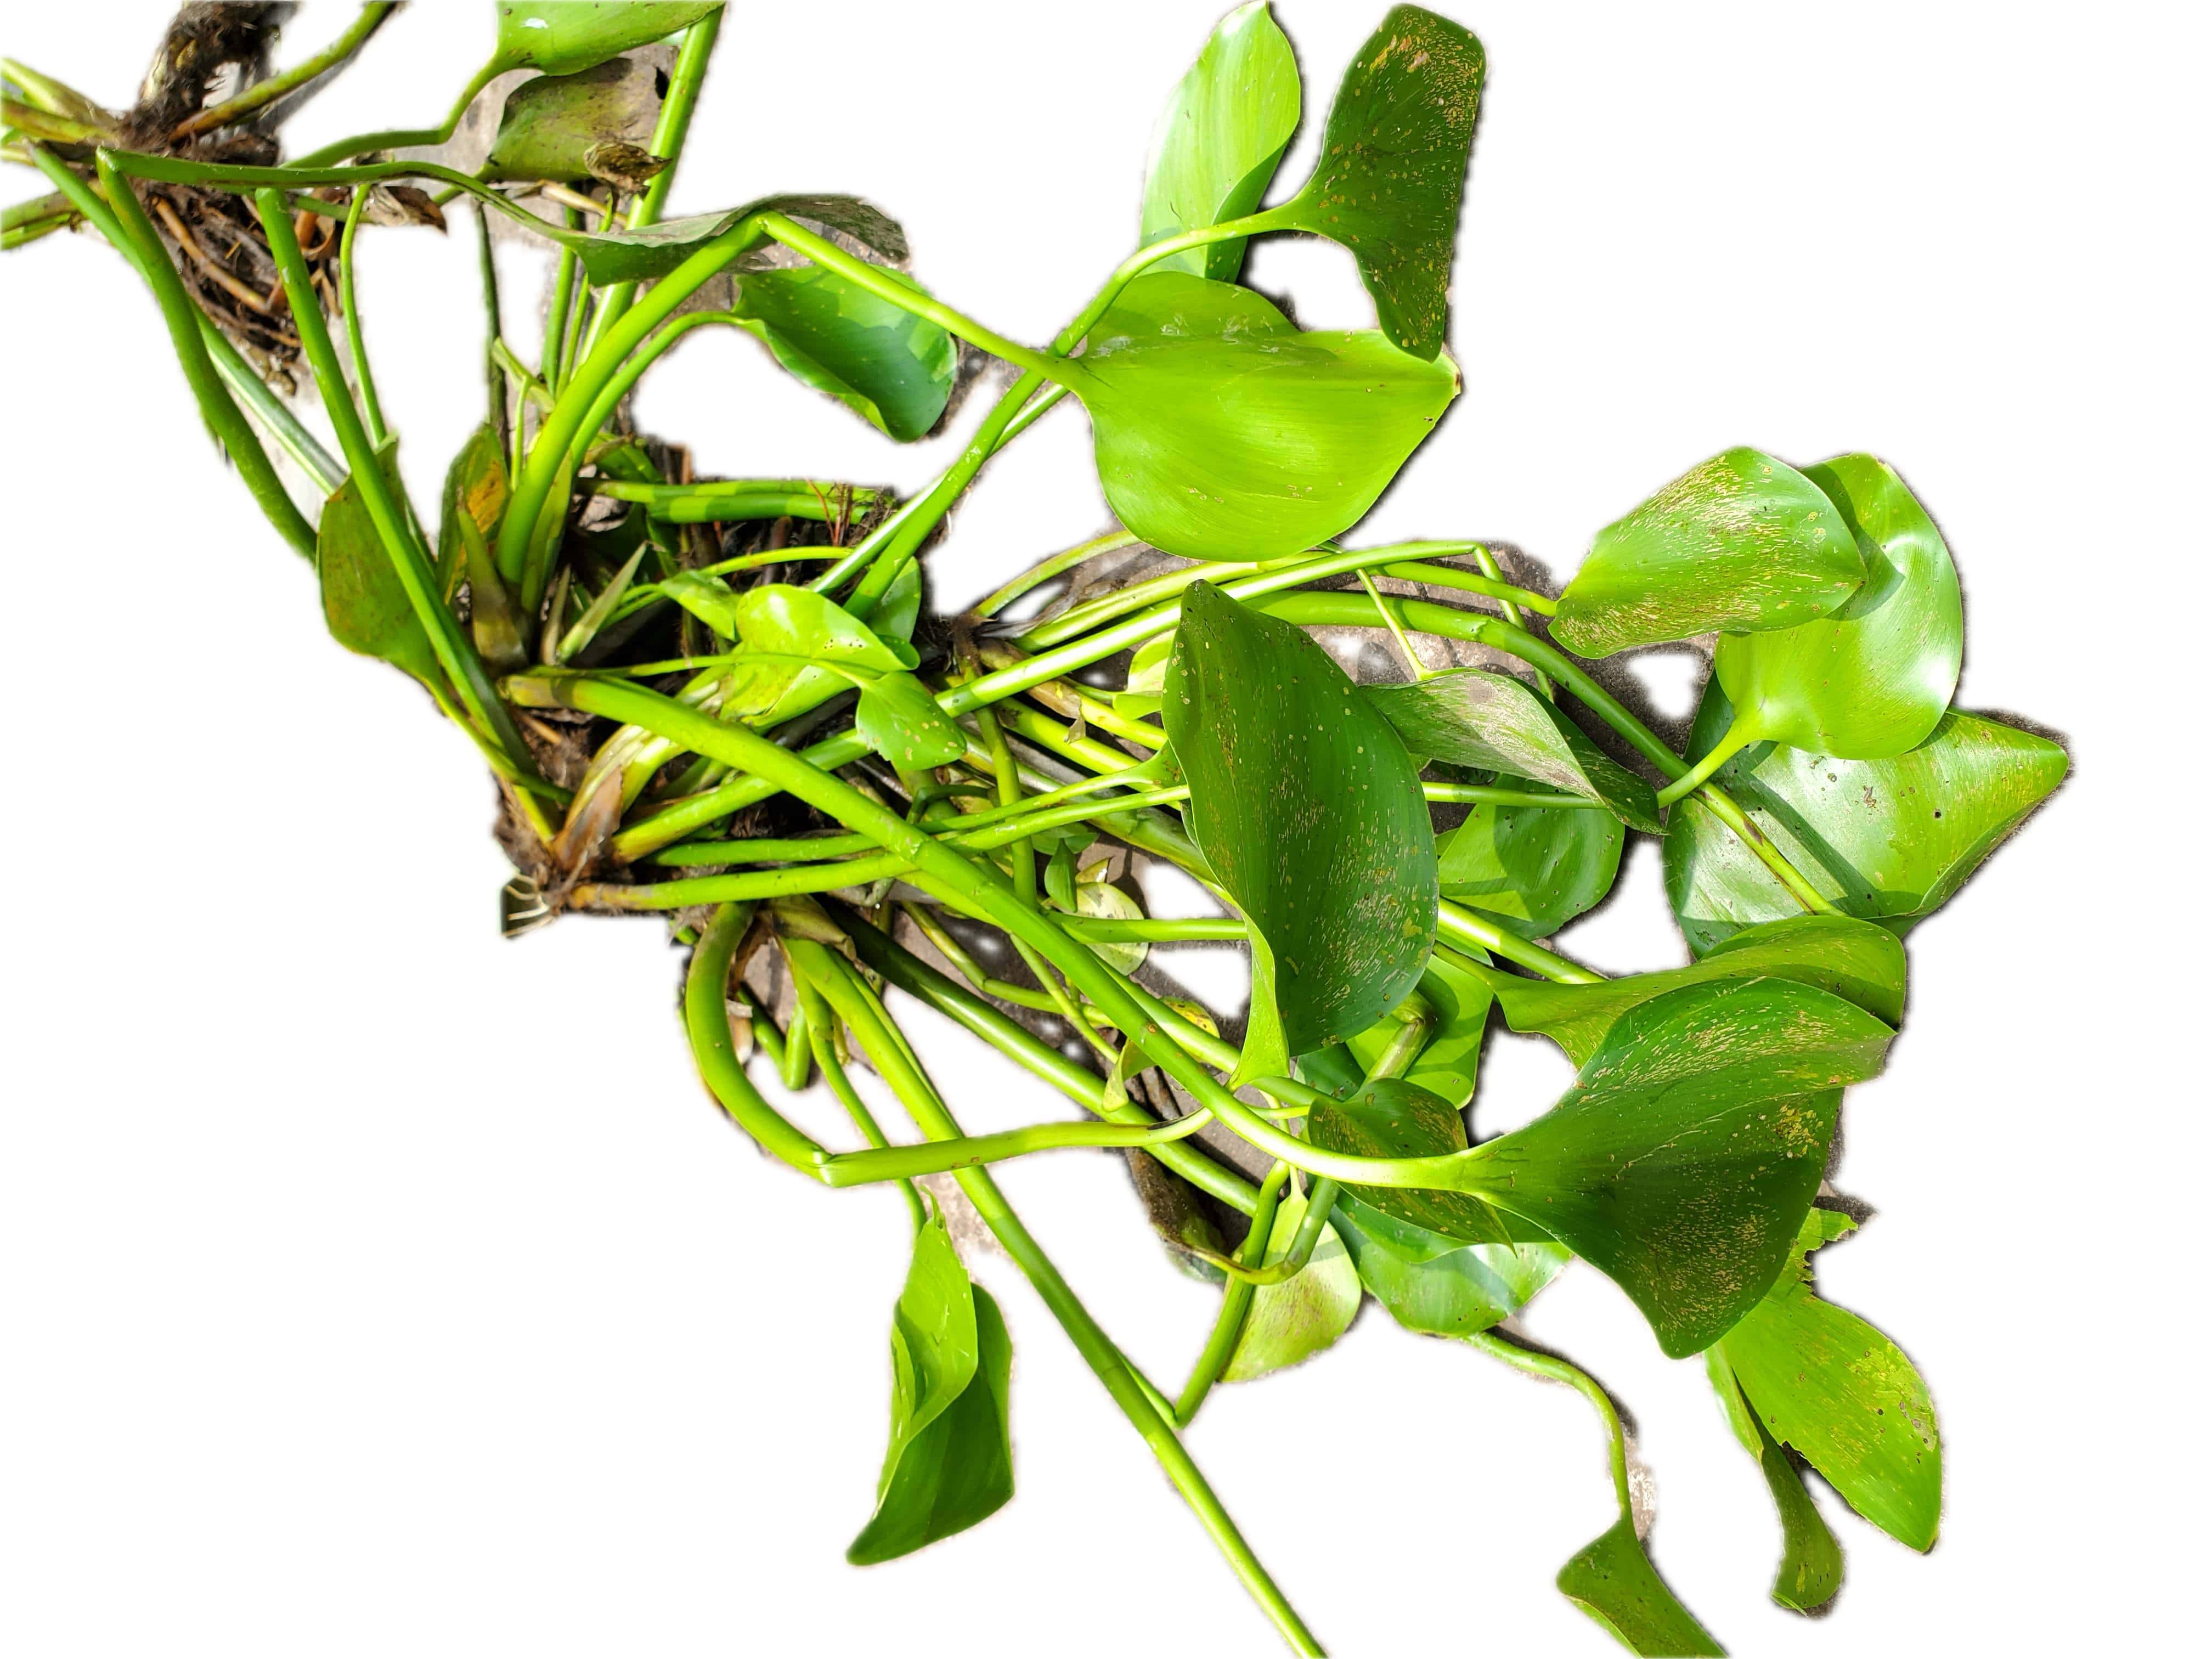
Species: Common Water Hyacinth (Eichornia crassipes)